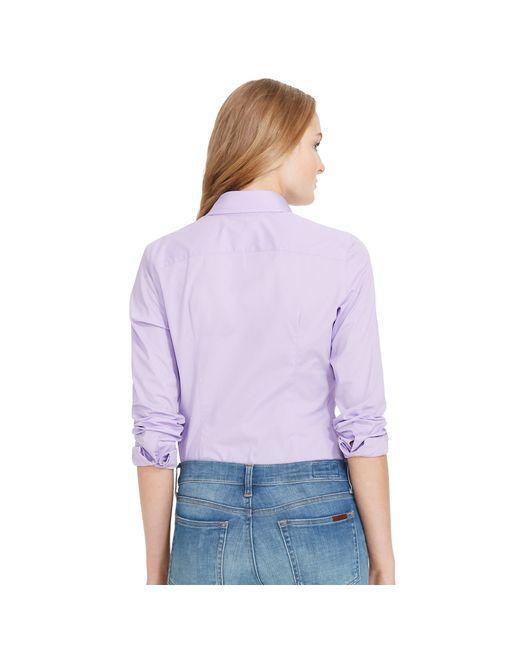
Klassisches Damen-Langarmshirt mit Knitterschutz und blauen Jeans